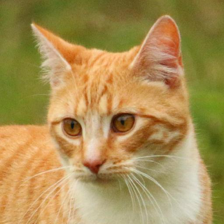
Label: animals